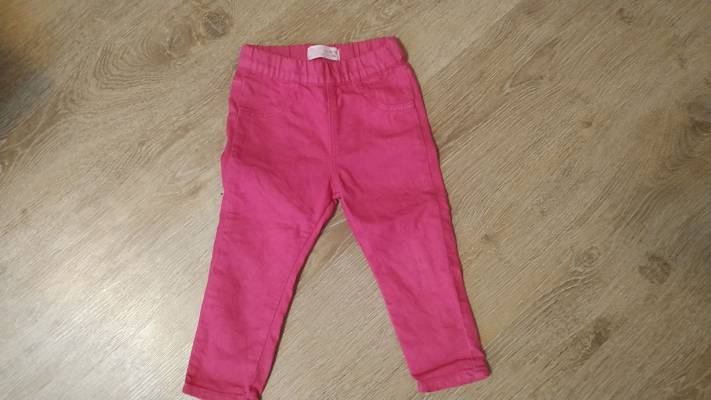
Waste category: clothes